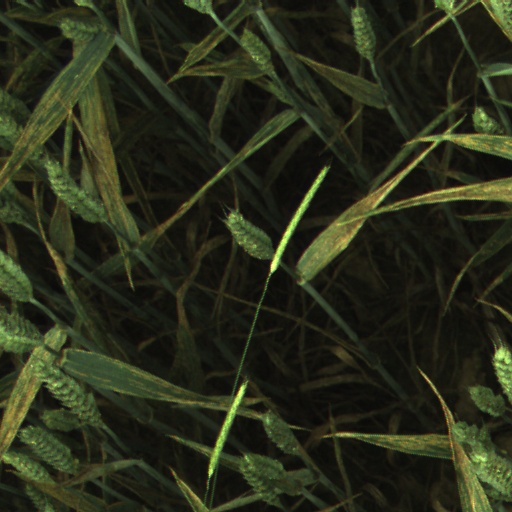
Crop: wheat